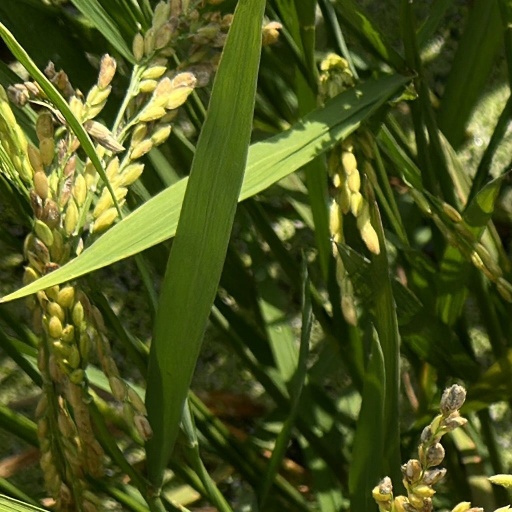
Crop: rice